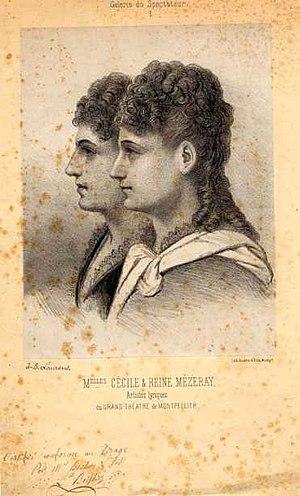
Une planche pour la Galerie du spectateur, à Montpellier, impr. Boehm, 1874. Cécile et Reine Mézeray, artistes lyriques du Grand Théâtre de Montpellier, d'après Jules Laurens (Inventaire du fonds français après 1800, Bibliothèque nationale, Département des estampes. Tome treizième, Laurencin-Lépagnez / par Jacques Lethève, Françoise Gardey et Jean Adhémar.)
Louis Charles Lazare Costard de Mézeray dit Charles de Mézeray ou Charles Mézeray, né le 25 novembre 1807 à Brunswick et mort le 24 avril 1887 à Asnières, est un baryton, chef d'orchestre et compositeur français de la période romantique.
Reine Mézéray est une soprano française qui s'est produite en France et en Belgique au milieu du XIXᵉ siècle. Soprano dramatique, elle a une voix de « Falcon » très belle et très étendue.
Cécile Mézéray est une soprano française qui s'est produite en France et en Belgique au milieu du XIXᵉ siècle. Née vers 1859, elle est la seconde filles du musicien Louis Charles Lazare Costard de Mézeray, chef d'orchestre du Grand Théâtre de Bordeaux. Ses sœurs Caroline, Henriette et Reine Mézeray étaient aussi des chanteuses professionnelles. Elle a également joué de la harpe.